Answer in natural language. How many Fridges are visible in the scene? Choose between the following options: 0, 1, 4, 2 or 3
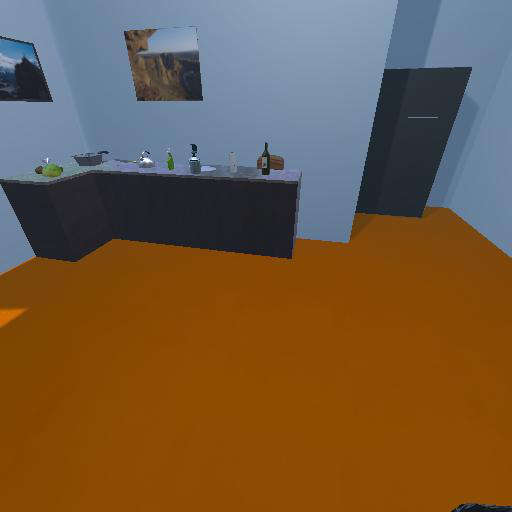
<answer>1</answer>